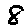
Label: 8